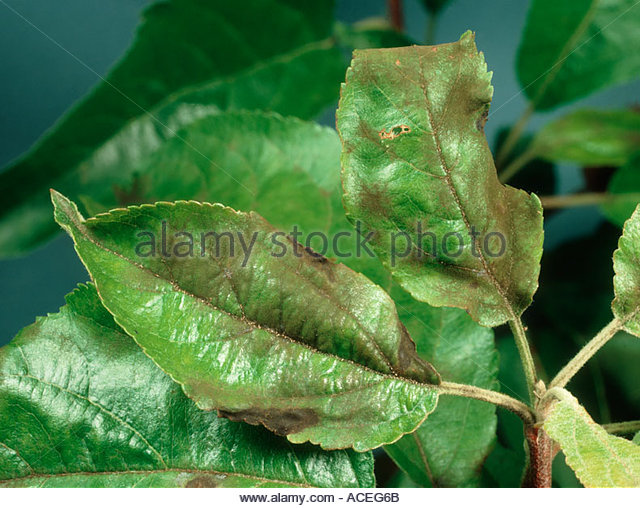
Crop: apple
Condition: scab